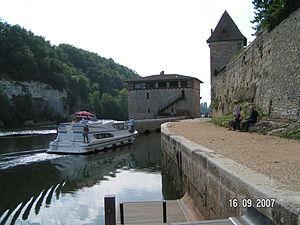
Écluse de Lustrac.
Le château de Lustrac a été construit sur le territoire de la commune de Trentels, dans le département de Lot-et-Garonne. Le château permettait de surveiller le Lot et le moulin de Lustrac.
Le Lot [lɔt], en occitan Òlt ou Òut) est une rivière française du sud du Massif central, affluent en rive droite de la Garonne. Il a donné son nom aux départements français du Lot et de Lot-et-Garonne. C'est la deuxième rivière la plus longue entièrement en France après la Marne. Il traverse les cinq départements de la Lozère, de l'Aveyron, du Cantal, du Lot, et du Lot-et-Garonne, dans les trois nouvelles régions de l'Occitanie, l'Auvergne-Rhône-Alpes, et la Nouvelle-Aquitaine.
Le Moulin de Lustrac est un bâtiment situé sur le territoire de la commune de Trentels, en France, à côté du château de Lustrac.